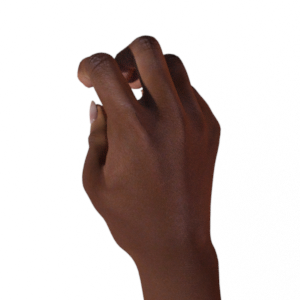
Label: rock